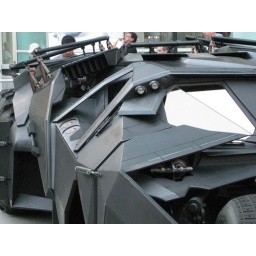
Now that's some plating! The car used in the movie on display at Arclight theater in Hollywood.